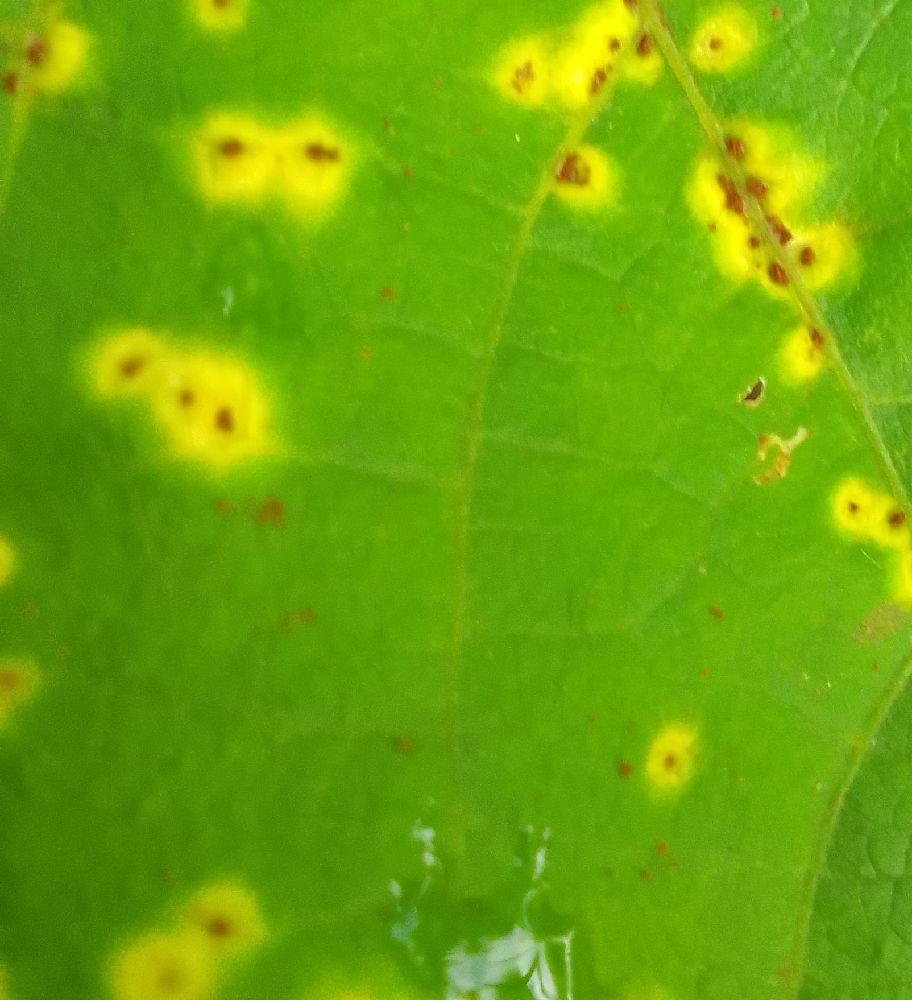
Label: rust